Tom Pidcock

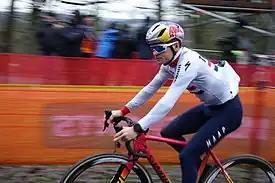
Pidcock racing cyclo-cross at the Citadelcross in 2019.

TP Racing were rebranded to Trinity Racing for the 2019–20 cyclo-cross season, with Pidcock stepping up to a full season of senior elite competition for the first time. He scored four top ten finishes in the Cyclo-cross World Cup, before claiming the silver medal at the World Championships behind Van der Poel, as well as retaining his British national title. In February 2020 it was announced that Pidcock would also ride for Trinity Racing on the road as the team would branch out into road racing for the 2020 season, after Wiggins Le Col folded part way through 2019. After racing in 2020 was interrupted by the COVID-19 pandemic, Pidcock returned to competition in August, making his debut in international mountain biking competition at the French Cup cross-country race at Alpe d'Huez, where he finished ninth, before competing at the , where he finished fourth overall, won three of the five stages and placed on the podium in the other two. On the road, he finished fourth in the Under-23 time trial at the 2020 European Road Championships, before heading to the Giro Ciclistico d'Italia: after losing time on the first stage in hot conditions, he won stage 4 in a breakaway to take the leader's pink jersey, and went on to win stages 7 and 8 to secure the overall race win.